Charlene Teters

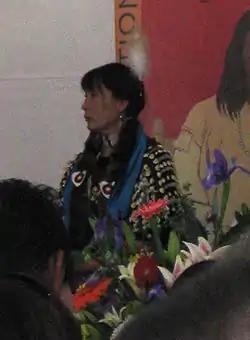
Charlene Teters in 2009

She has been active in opposing the use of Native American mascots and other imagery in sports since 1989. She is a founding board member of the National Coalition on Racism in Sports and the Media (NCRSM).